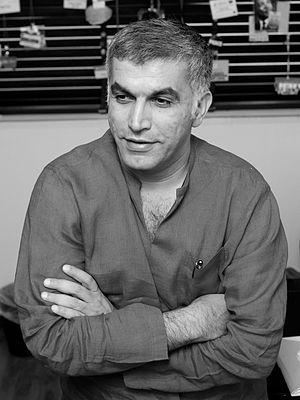
Cet article est une liste des personnalités que le conseil de Paris, depuis les élections municipales de 2001, a élevées au rang de « citoyens d'honneur de la Ville de Paris », ainsi que d'autres pour lesquelles des propositions ont été faites mais n'ont pas abouti.
Nabil Ahmed Abdulrasul Rajab, né le 1ᵉʳ janvier 1954, est un militant des droits de l'homme et un opposant politique bahreïnien. Il est le président du Centre bahreïnien des Droits de l'homme, organisation non gouvernementale sans but lucratif œuvrant à promouvoir les droits de l'homme à Bahreïn. Il est également membre du Comité consultatif de la division Proche-Orient de l'organisation Human Rights Watch, secrétaire général délégué à la Fédération internationale des ligues des droits de l'homme, ancien président de CARAM Asie et président du Centre des Droits de l'homme du Golfe.